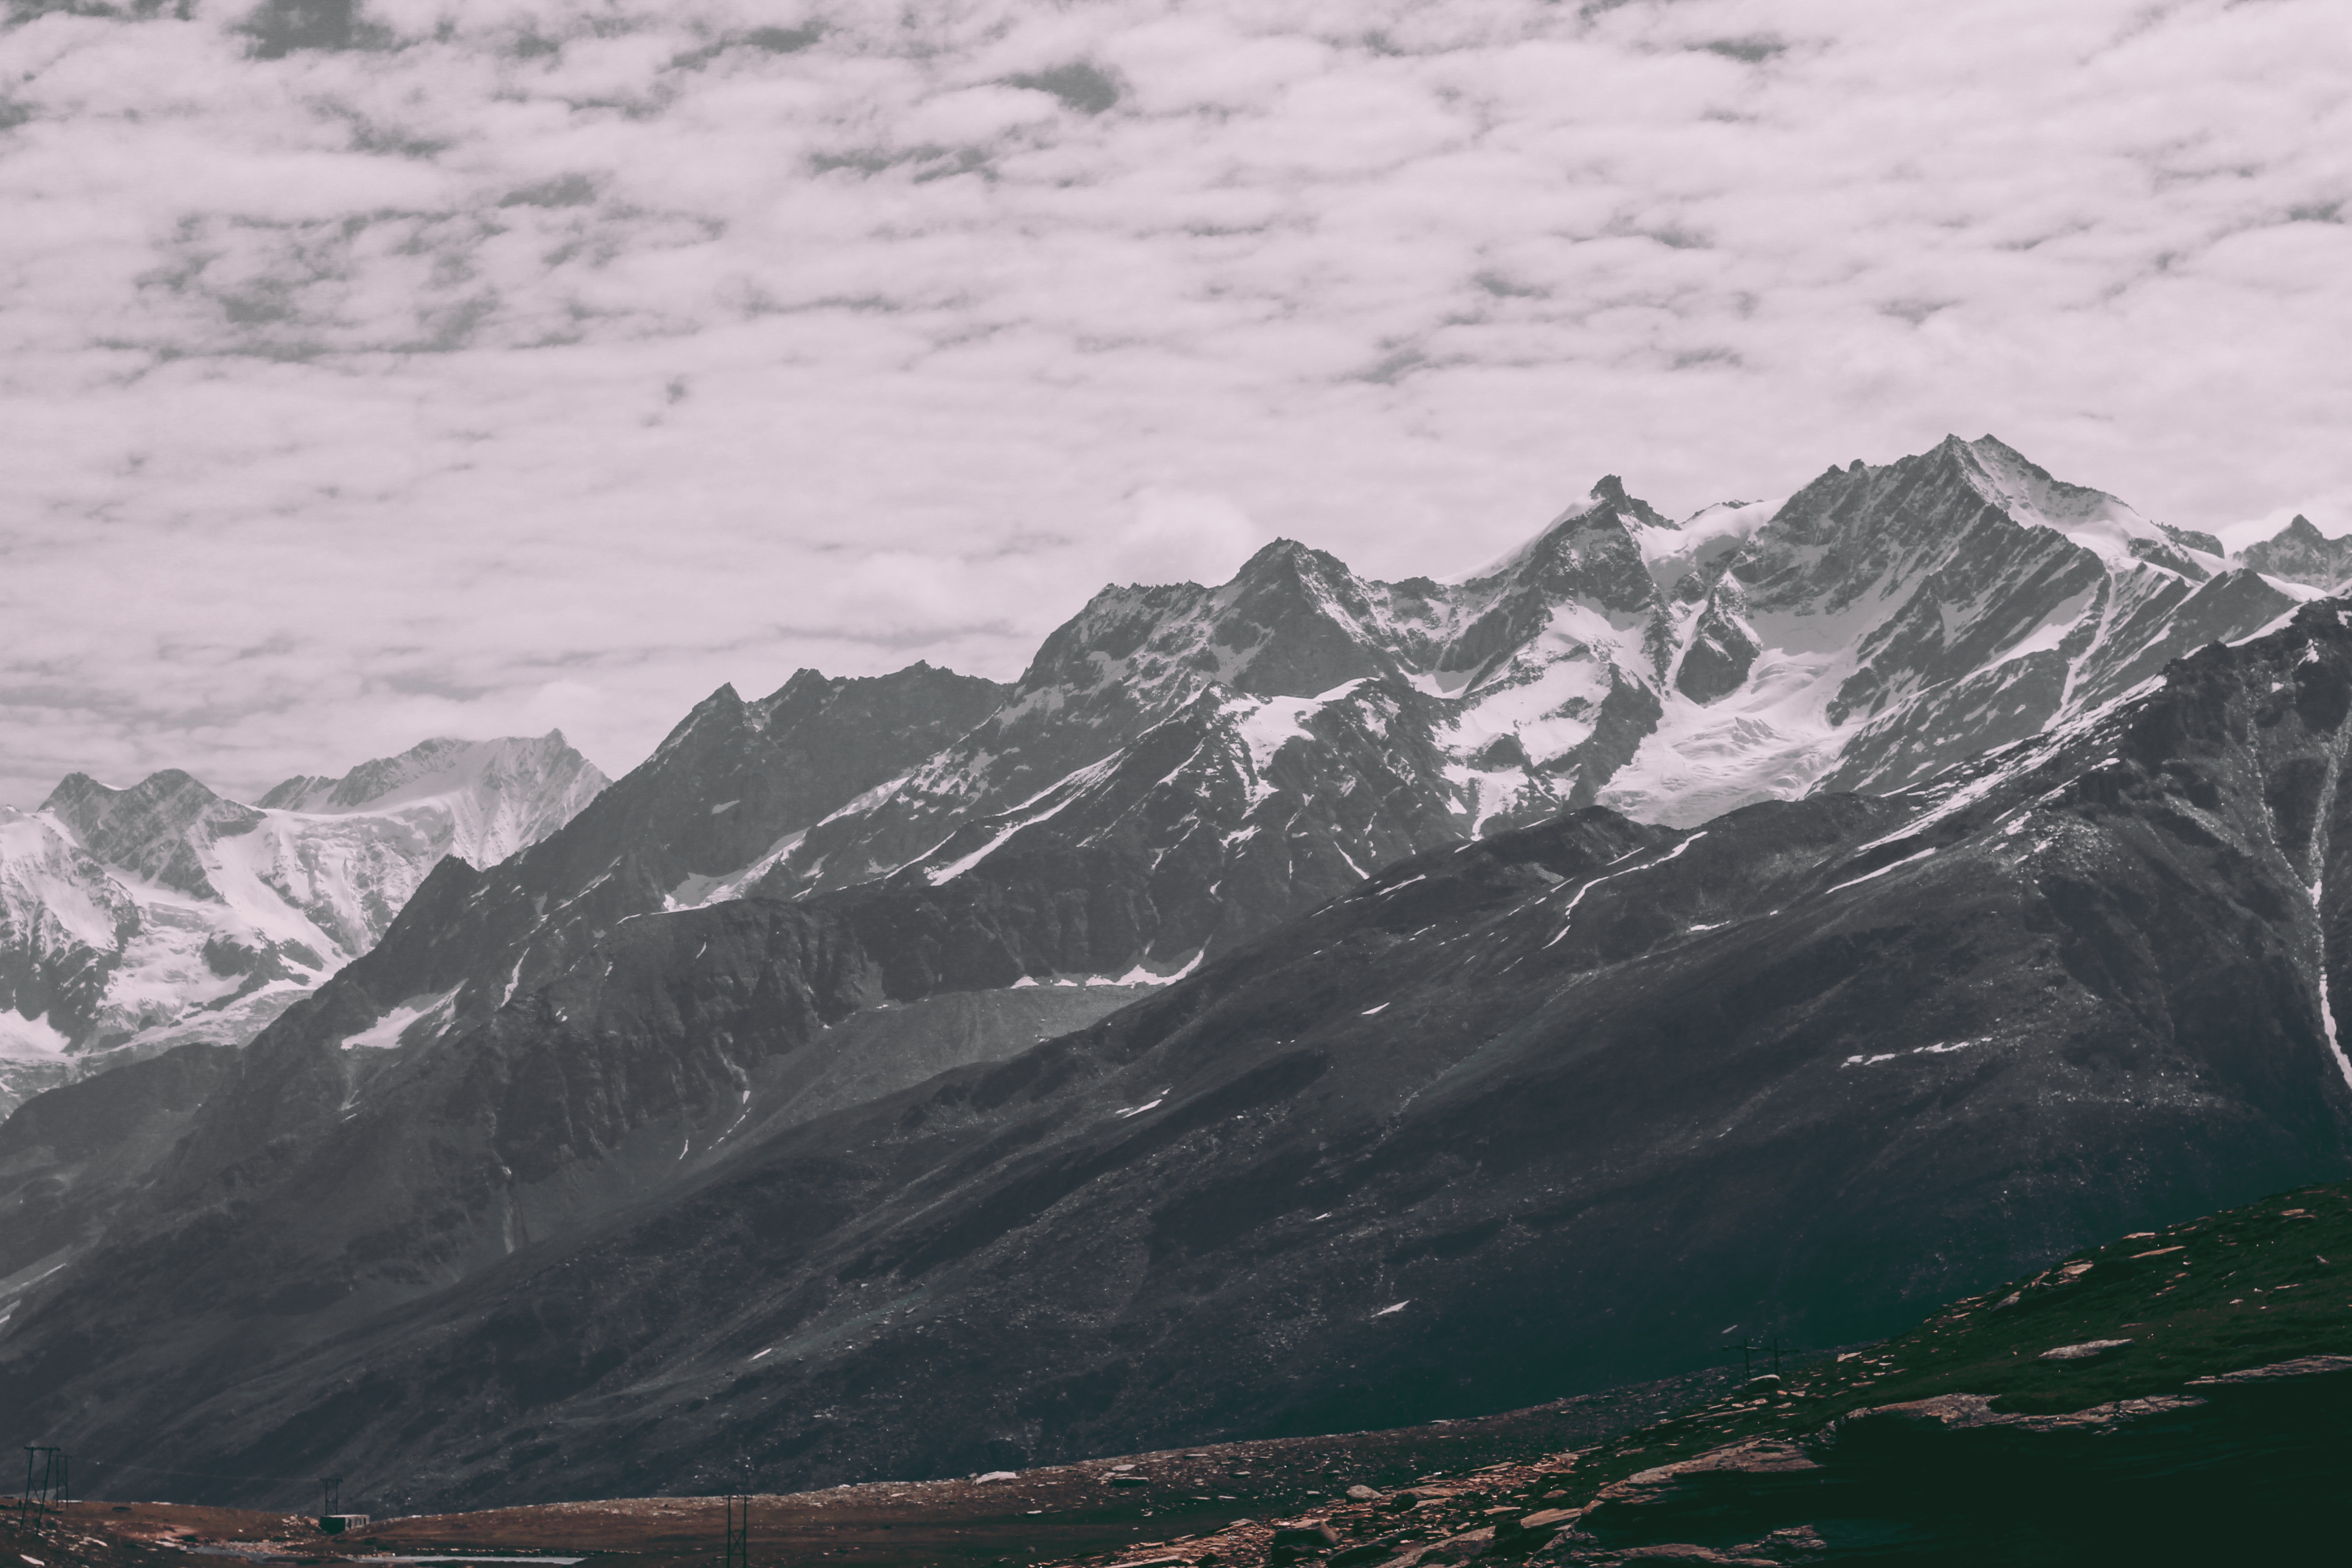
mountainous landforms, mountain, mountain range, highland, sky, ridge, alps, natural landscape, hill, massif, cloud, fell, wilderness, atmospheric phenomenon, valley, hill station, summit, mountain pass, mount scenery, landscape, tree, geology, snow, national park, ar te, road, moraine, winter, terrain, vacation, glacial landform, world, meteorological phenomenon, cirque, sound